1946 La Paz riots

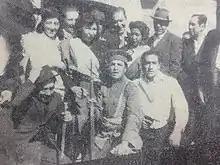
The soldiers who joined the revolt did so with the visors of their caps turned backwards

At around two or three in the morning of 21 July, the Mayor's Office was contacted by Undersecretary of the Presidency Luis Uría de la Oliva who communicated that the director general of transit, Major Max Toledo, urgently needed to speak with either Mayor Gutiérrez Granier or Paz Estenssoro. Toledo informed Paz Estenssoro that the armed forces remained divided and that it would make a communication in the morning. This was taken as confirmation that the military had turned against the government. Paz Estenssoro immediately dictated a set of telephone numbers to Block, which he wrote down on a piece of paper, and instructed him and Israel Camacho to go to the telephone exchange located in the same building as the Mayor's Office and cut off the Palacio Quemado phones from those of the general staff, the Defense Ministry, the Military Region, the Calama Regiment, the War Arsenal, and the police department. When the MNR deputy Alfonso Finot informed Paz Estenssoro that this could endanger Villarroel and Nogales, he replied "It doesn't matter, screw them. Let's go." After Monroy Block and Camacho completed their task of cutting off the palace telephones, the MNR abandoned the Mayor's Office to seek asylum. Though Granier attempted to lock the building with a chain, he was rushed by Paz Estenssoro and left it open.